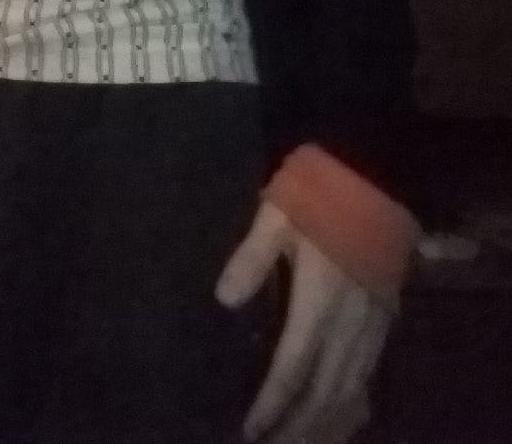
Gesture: no_gesture